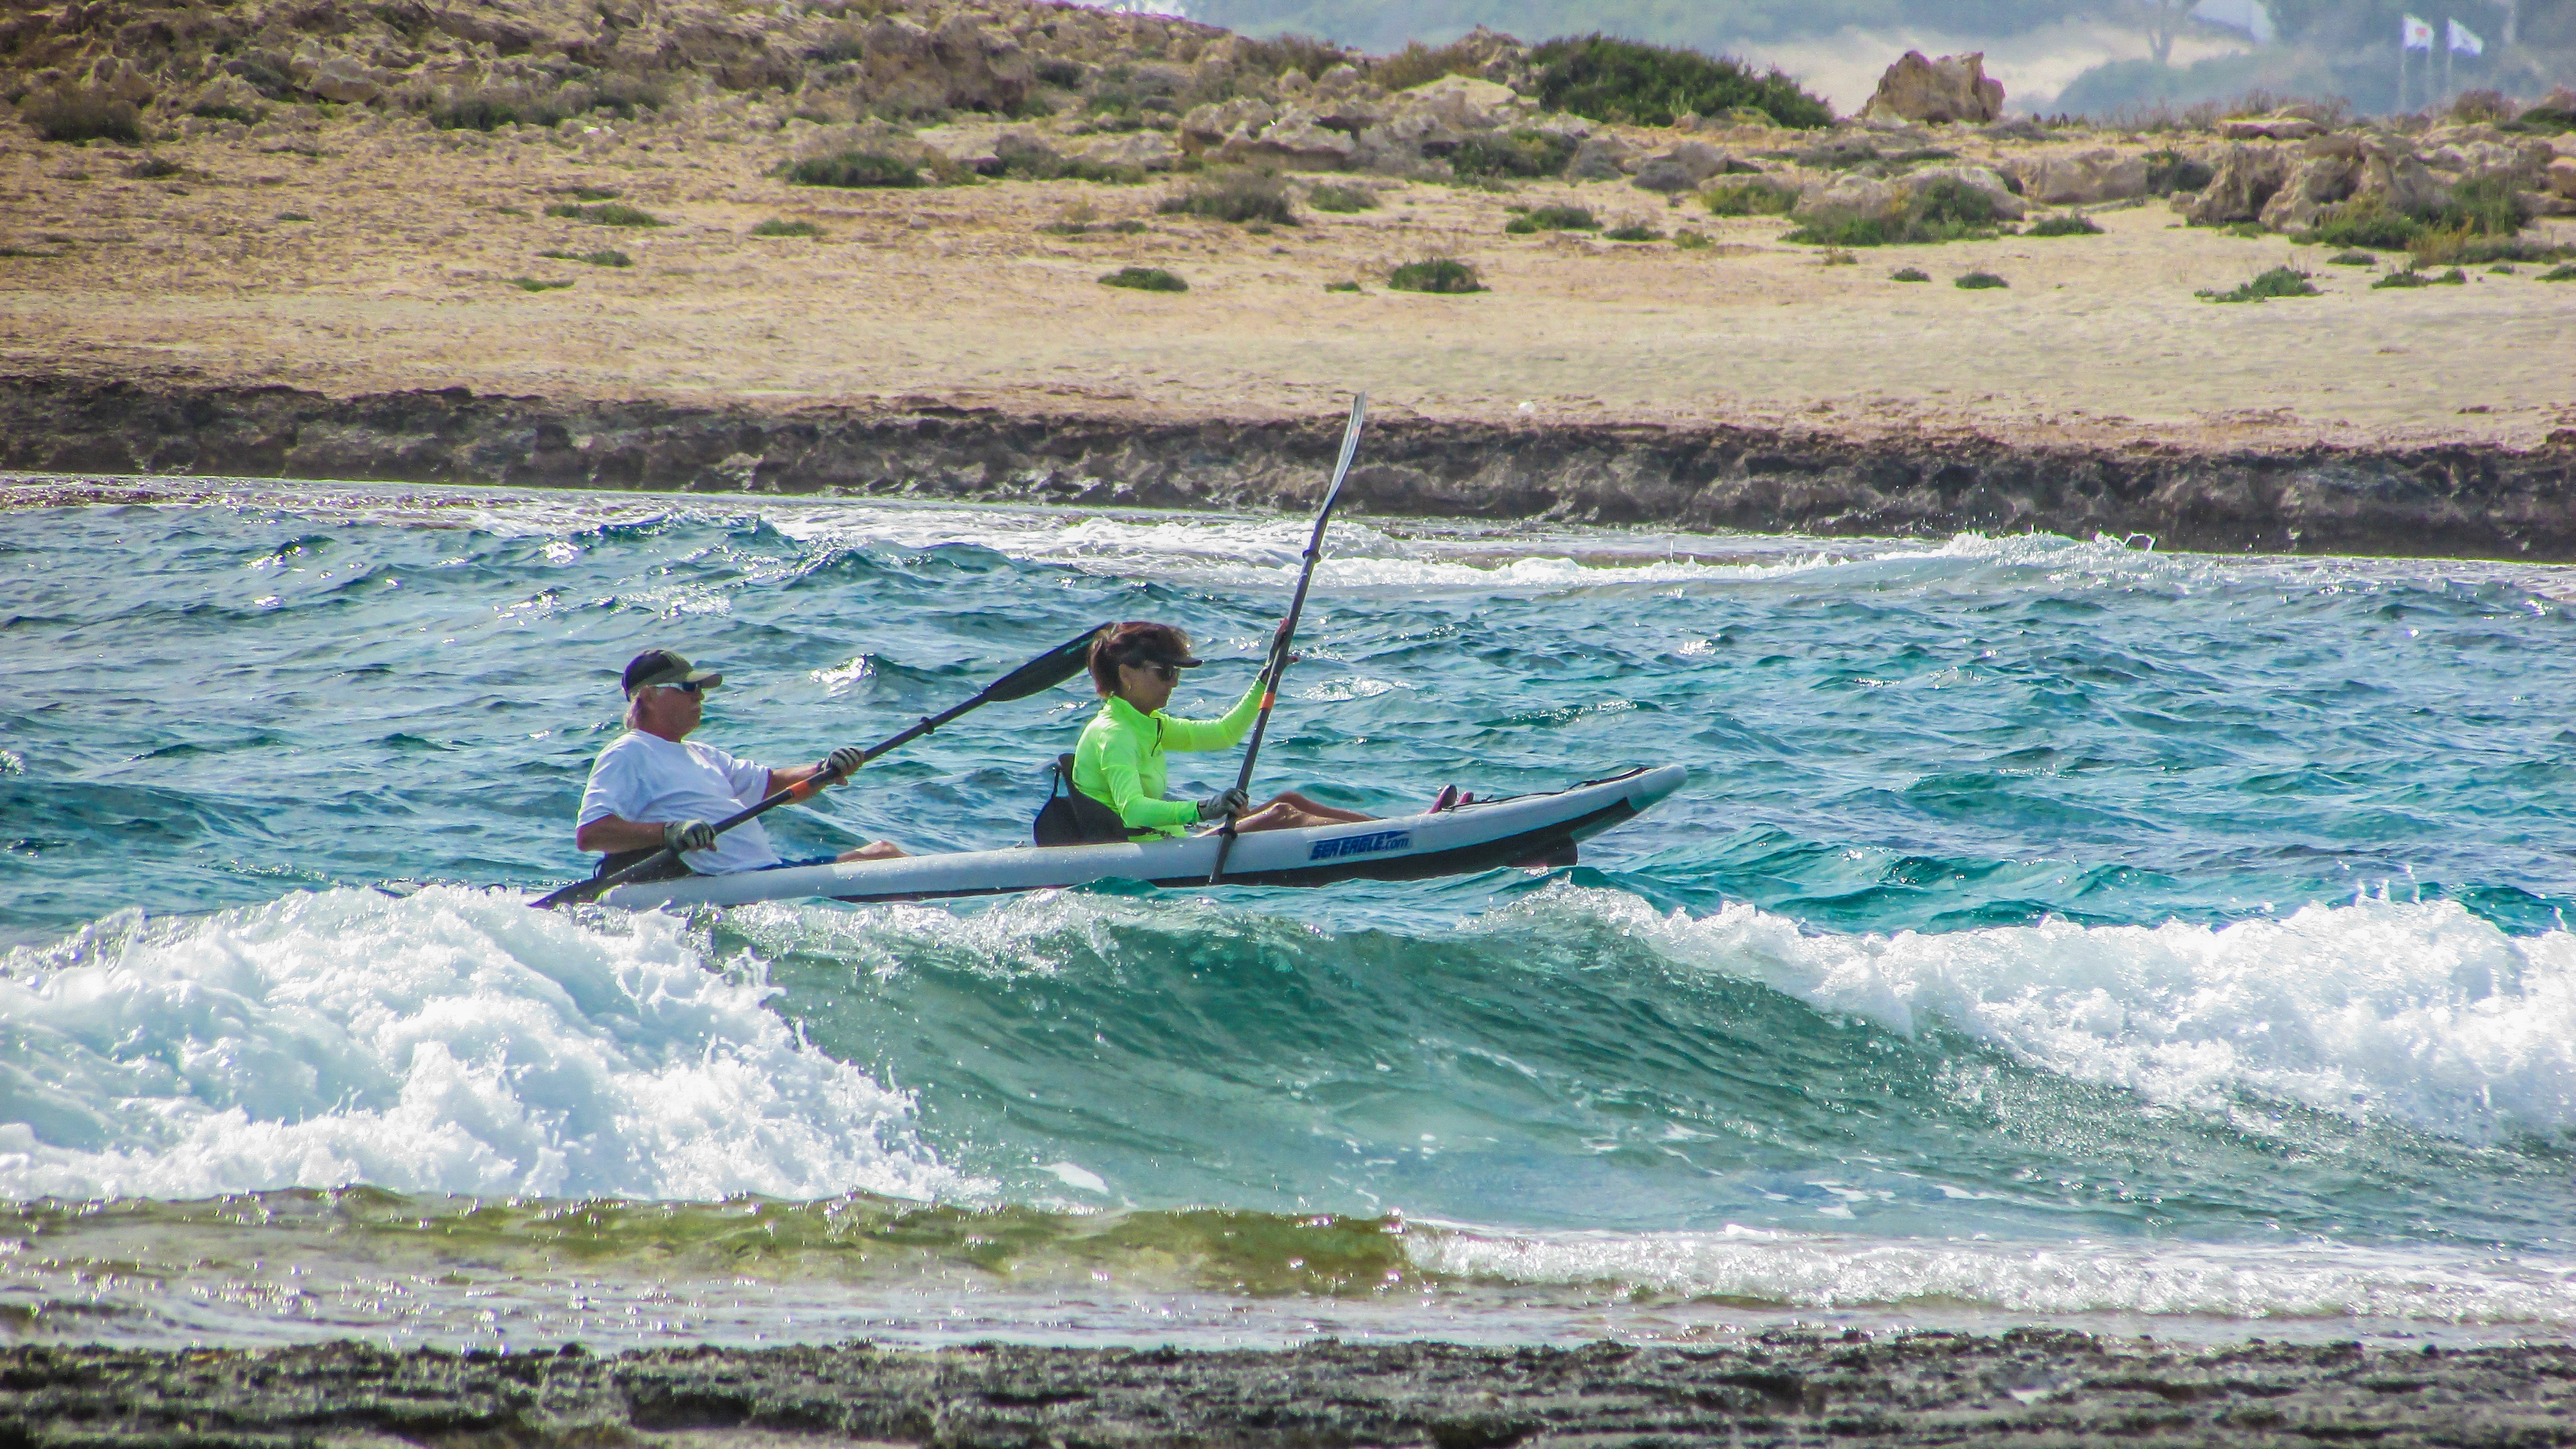
sea, sport, boat, adventure, vacation, paddle, vehicle, rapid, kayak, activity, sports, boating, kayaking, watercraft, canoeing, water sport, sea kayak, canoe kayak, wind wave, watercraft rowing